Saint Anthony of Padua Church (Barotac Nuevo, Iloilo)

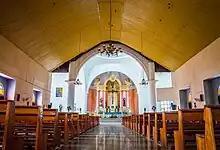
Church interior in 2014

The Barotac Nuevo Church was declared a National Historic Landmark through Msgr. Jesus Enojo and Congressman Narciso Montfort. Through this declaration, the church received funds for a major reconstruction. The plan included the removal of the columns in the main aisle of the church; installation of side posts to reinforce the supports of the main roof trusses; and installation of a new ceiling throughout and granite floor tiles. In 2002, a Church Building Commission under Monsignor Ramon Pet was organized and was tasked to construct the following: a new altar and a dome, new convent, adoration chapel, new parish hall, quarters for the altar boys, boutique and main parking area, cemetery chapel and memorial park.